Beijing Department Store

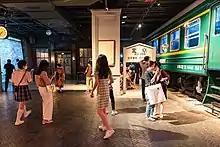
"Heping Guoju", the retro theme street in Beijing Department Store

Beijing Department Store is a major department store on Wangfujing street, Beijing, China.